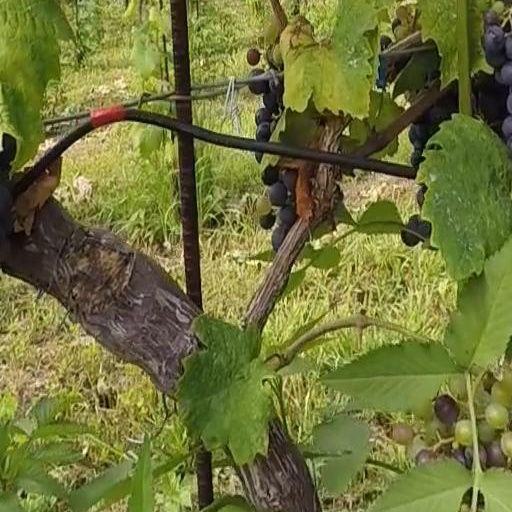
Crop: grape